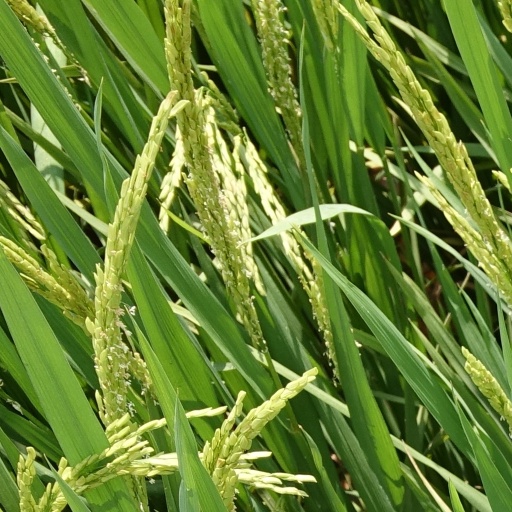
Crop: rice